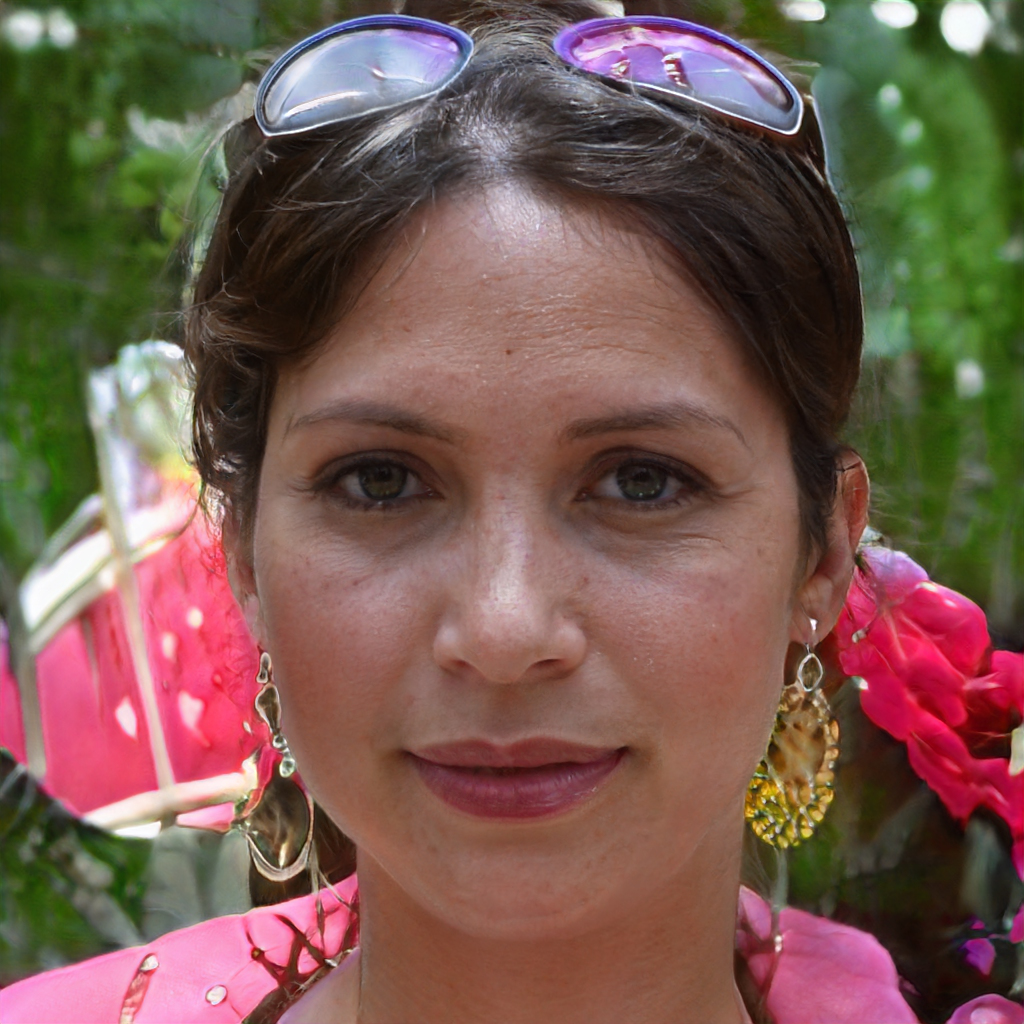
Portrait style: Real Portrait